Jalalabad Airport

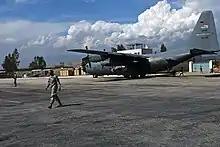
A U.S. Air Force C-130 at Jalalabad Airport in 2011

On 30 June 2010, a car bomb was set off and insurgents stormed the airport. According to Zabiullah Mujahid, a Taliban spokesman, said the Taliban were responsible and killed 32 Afghan and non-Afghan security forces. According to NATO, there were eight Taliban deaths and one Afghan and one coalition member injured.